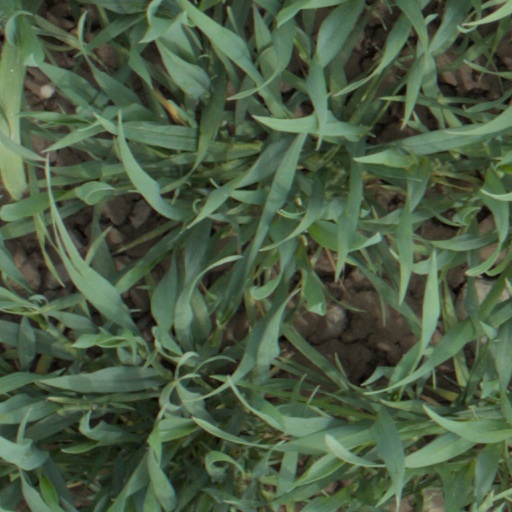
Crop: wheat